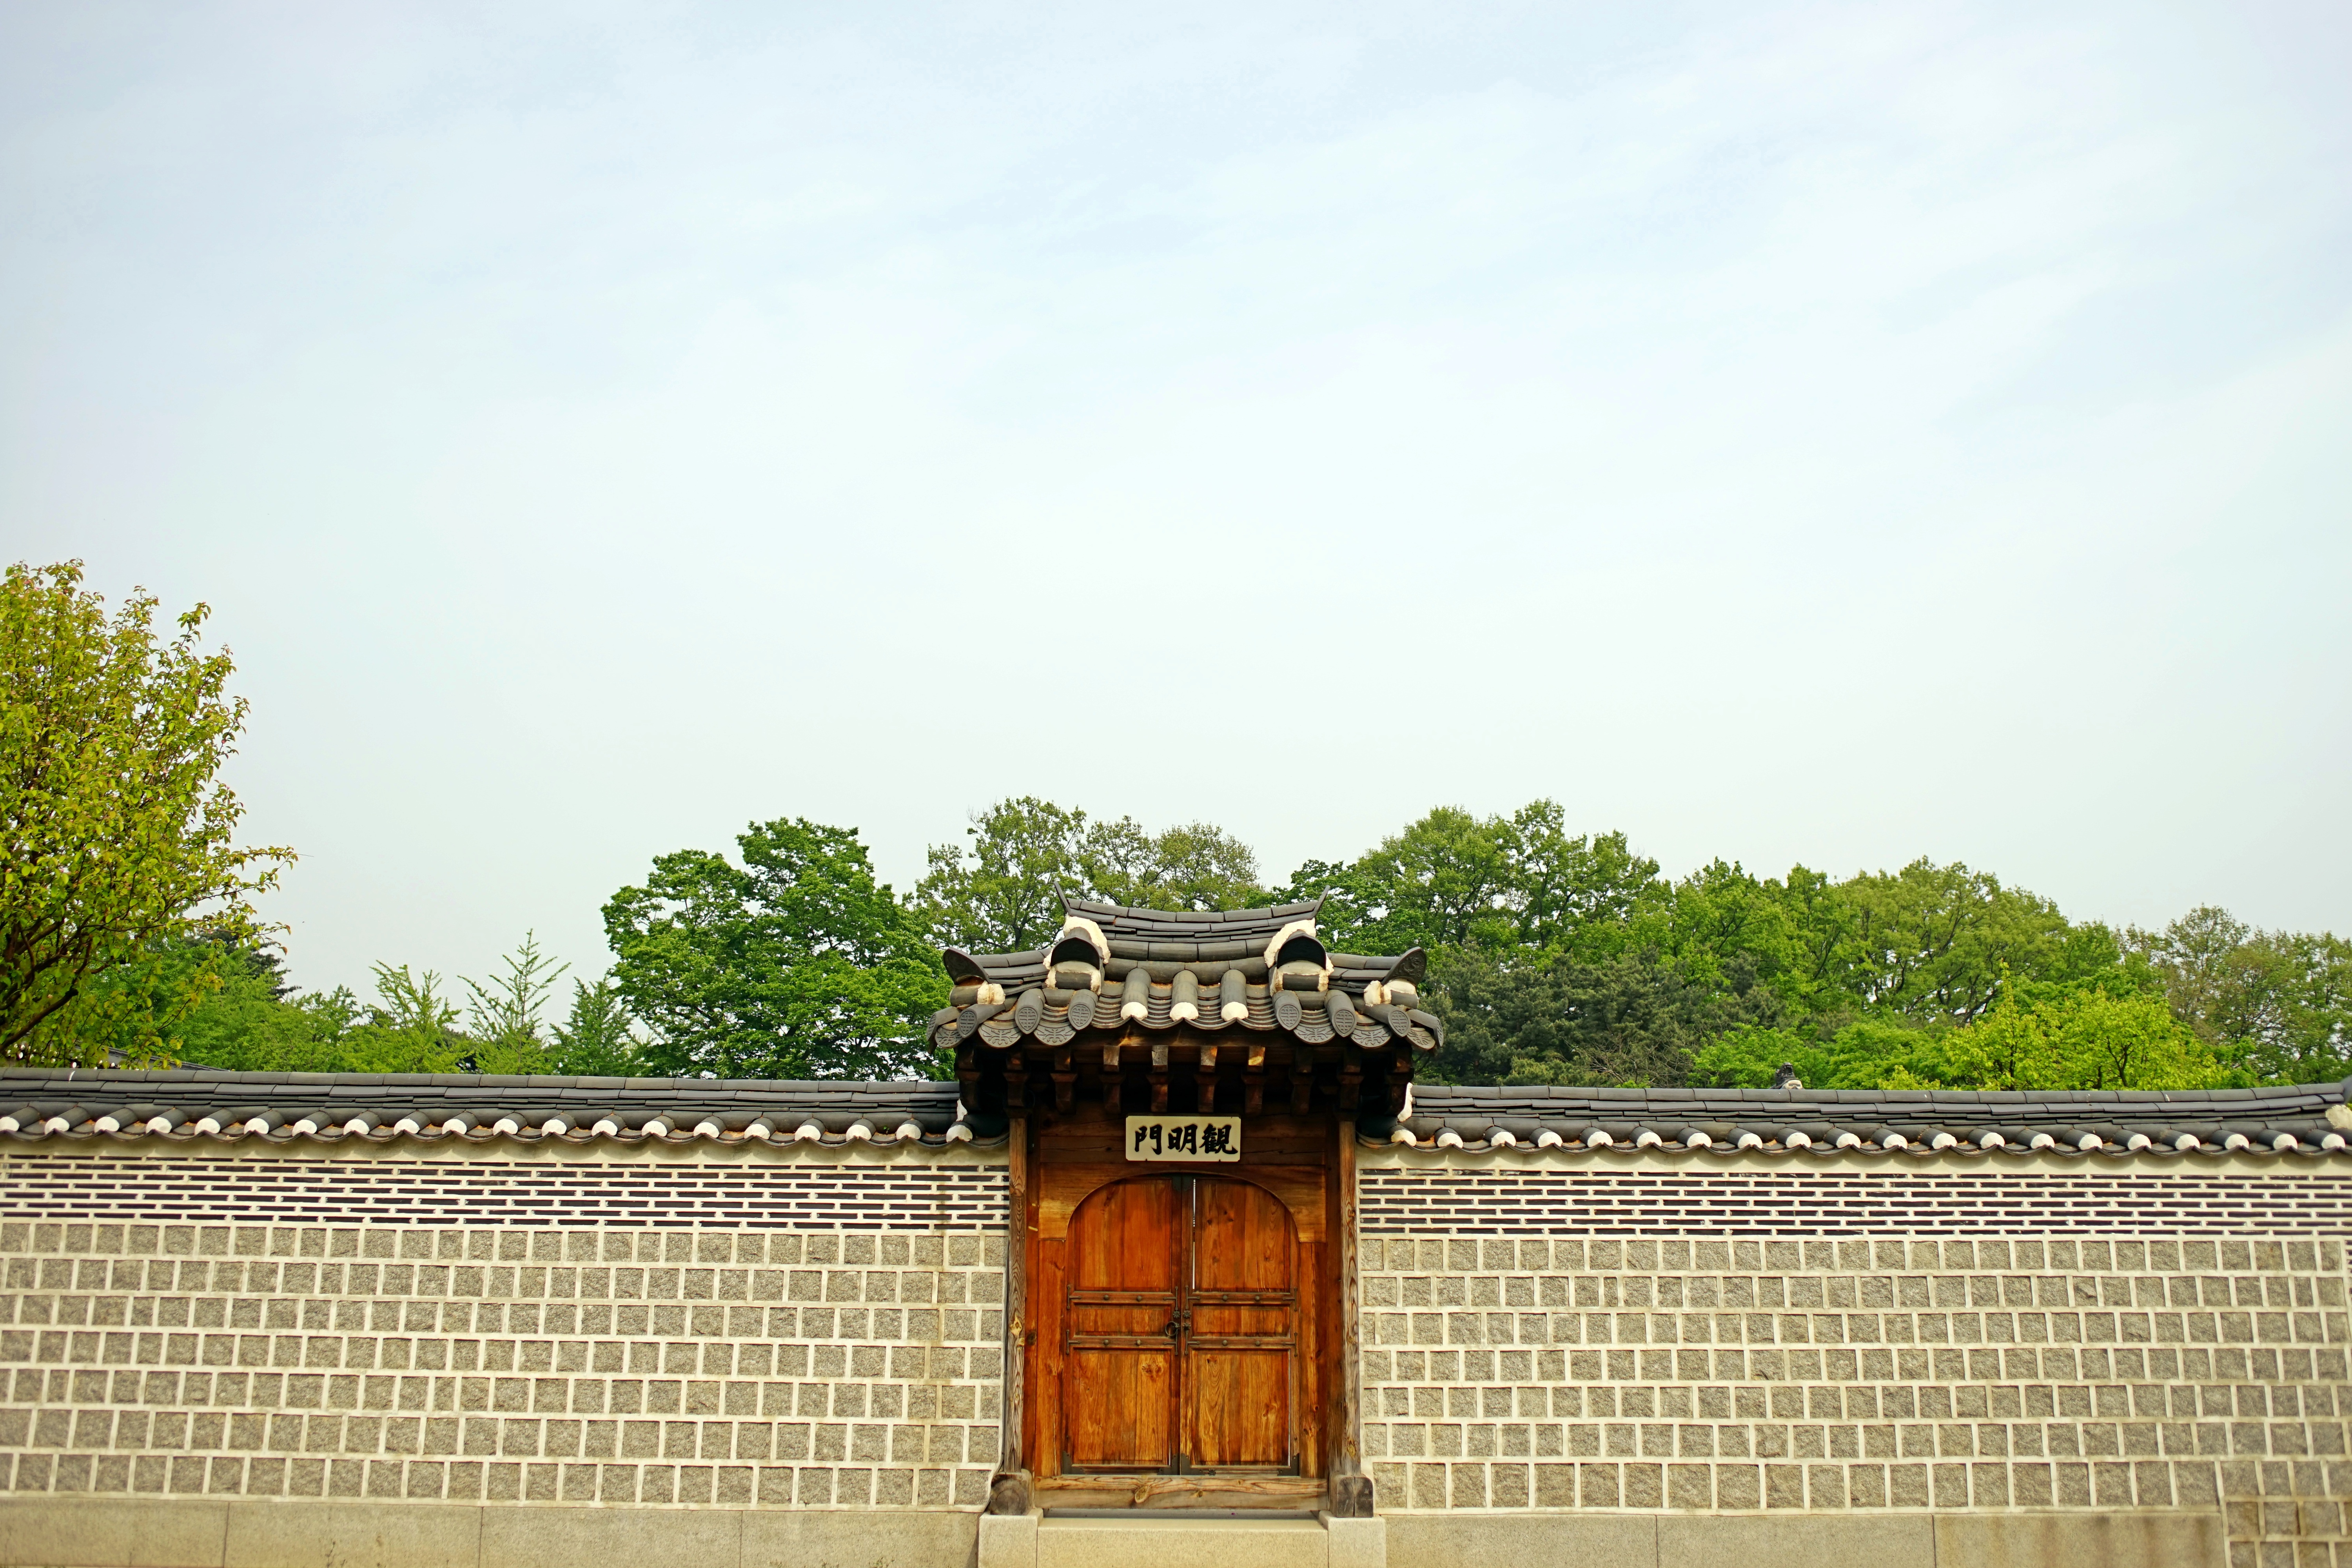
fence, structure, sky, moon, temple, gyeongbok palace, asian style, outdoor structure